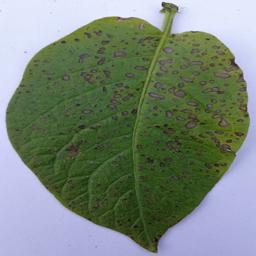
Etiqueta: Tizon_Temprano